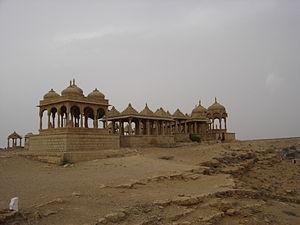
Lieu des crémations funéraires près de Jaisalmer
Les chhatris sont des structures en forme de pavillon ou de kiosque carré coiffés de dômes, typiques de l'architecture indienne. Ce sont des symboles de fierté, d'honneur et de commémoration dans l'architecture Rajput au Rajasthan. On les retrouve fréquemment dans les palais, les forteresses, ou pour délimiter les sites funéraires.